Demodulation

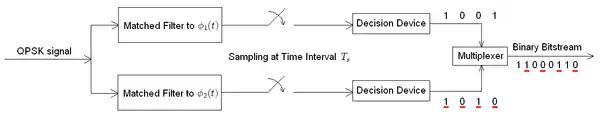
Receiver structure for QPSK. The matched filters can be replaced with correlators. Each detection device uses a reference threshold value to determine whether a 1 or 0 is detected.

QAM demodulation requires a coherent receiver. It uses two product detectors whose local reference signals are a quarter cycle apart in phase: one for the in-phase component and one for the quadrature component. The demodulator keeps these product detectors tuned to a continuous or intermittent pilot signal.